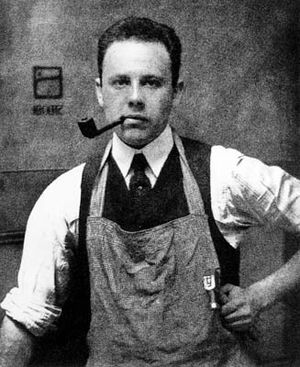
Paul Strand
Paul Strand var en indflydelsesrig amerikansk fotograf.